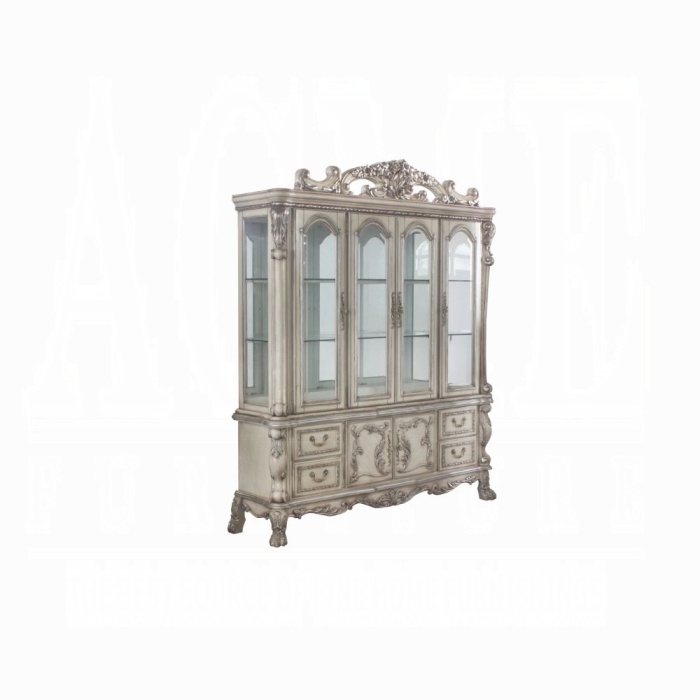
Dresden Buffet & Hutch
Brand: Acme Furniture Inc
Category: Furniture > Cabinets & Storage > China Cabinets & Hutches